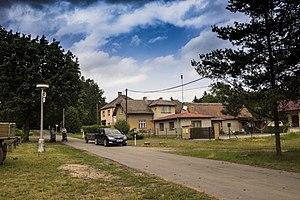
Dobšín est une commune du district de Mladá Boleslav, dans la région de Bohême-Centrale, en République tchèque. Sa population s'élevait à 281 habitants en 2020.